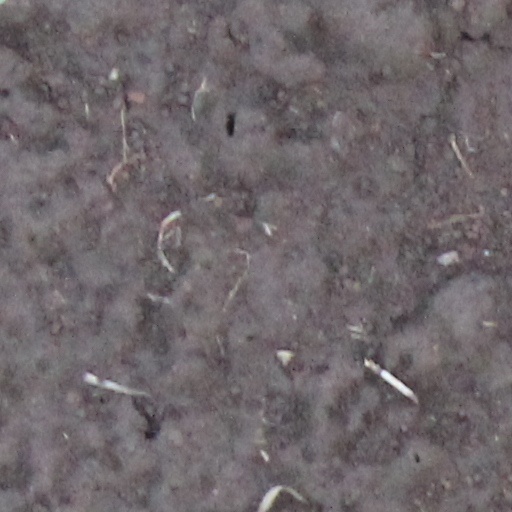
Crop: wheat